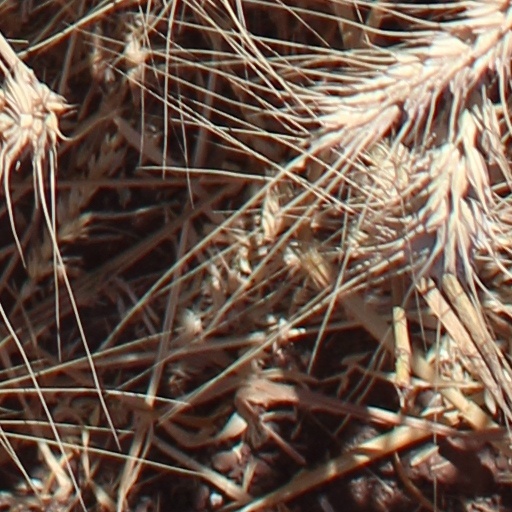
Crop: wheat